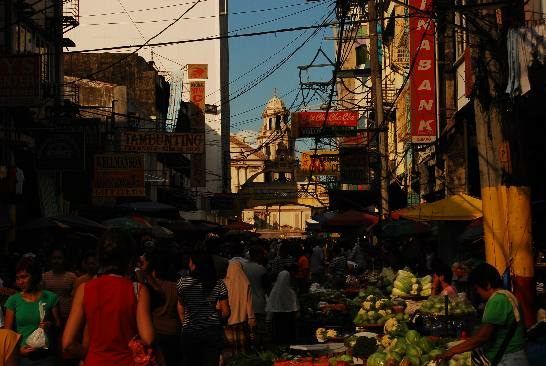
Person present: Yes